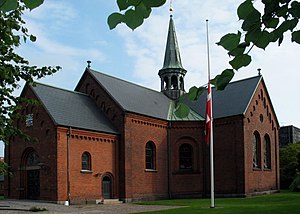
Sundby Kirke (København)
Sundby Kirke, 2005
Sundby Kirke ligger på Amagerbrogade og er sognekirke for Sundby Sogn, der tilhører Amagerbro Provsti. Den er tegnet af arkitekt Hans J. Holm.